Boris Godunov

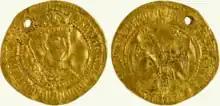
Portrait of Boris on a gold coin

Godunov encouraged English merchants to trade with Russia by exempting them from duties. He built towns and fortresses along the north-eastern and south-eastern borders of Russia to keep the Tatar and Finnic tribes in order. These included Samara, Saratov, Voronezh, and Tsaritsyn, as well as other lesser towns. He colonized Siberia with scores of new settlements, including Tobolsk.